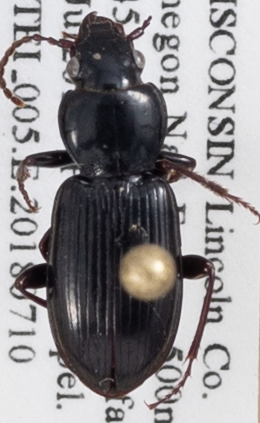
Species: Pterostichus caudicalis
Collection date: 2018-07-10
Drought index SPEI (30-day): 0.71
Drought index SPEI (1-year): -0.24
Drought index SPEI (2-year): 1.642